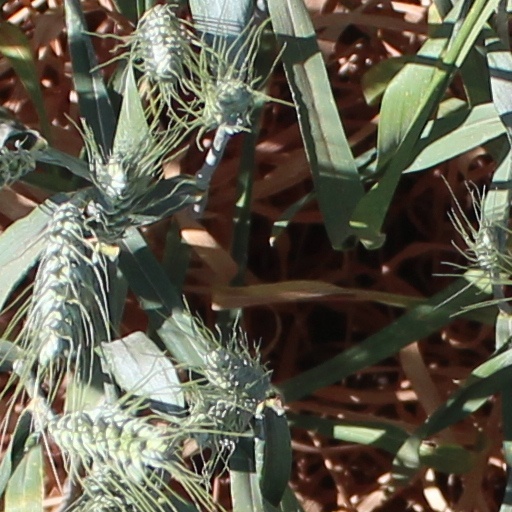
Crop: wheat